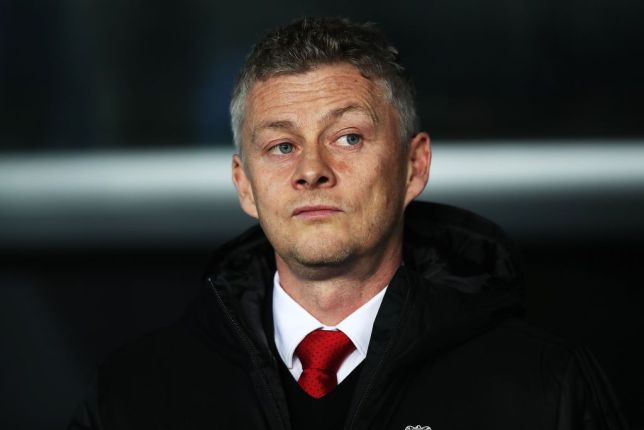
Gender: men